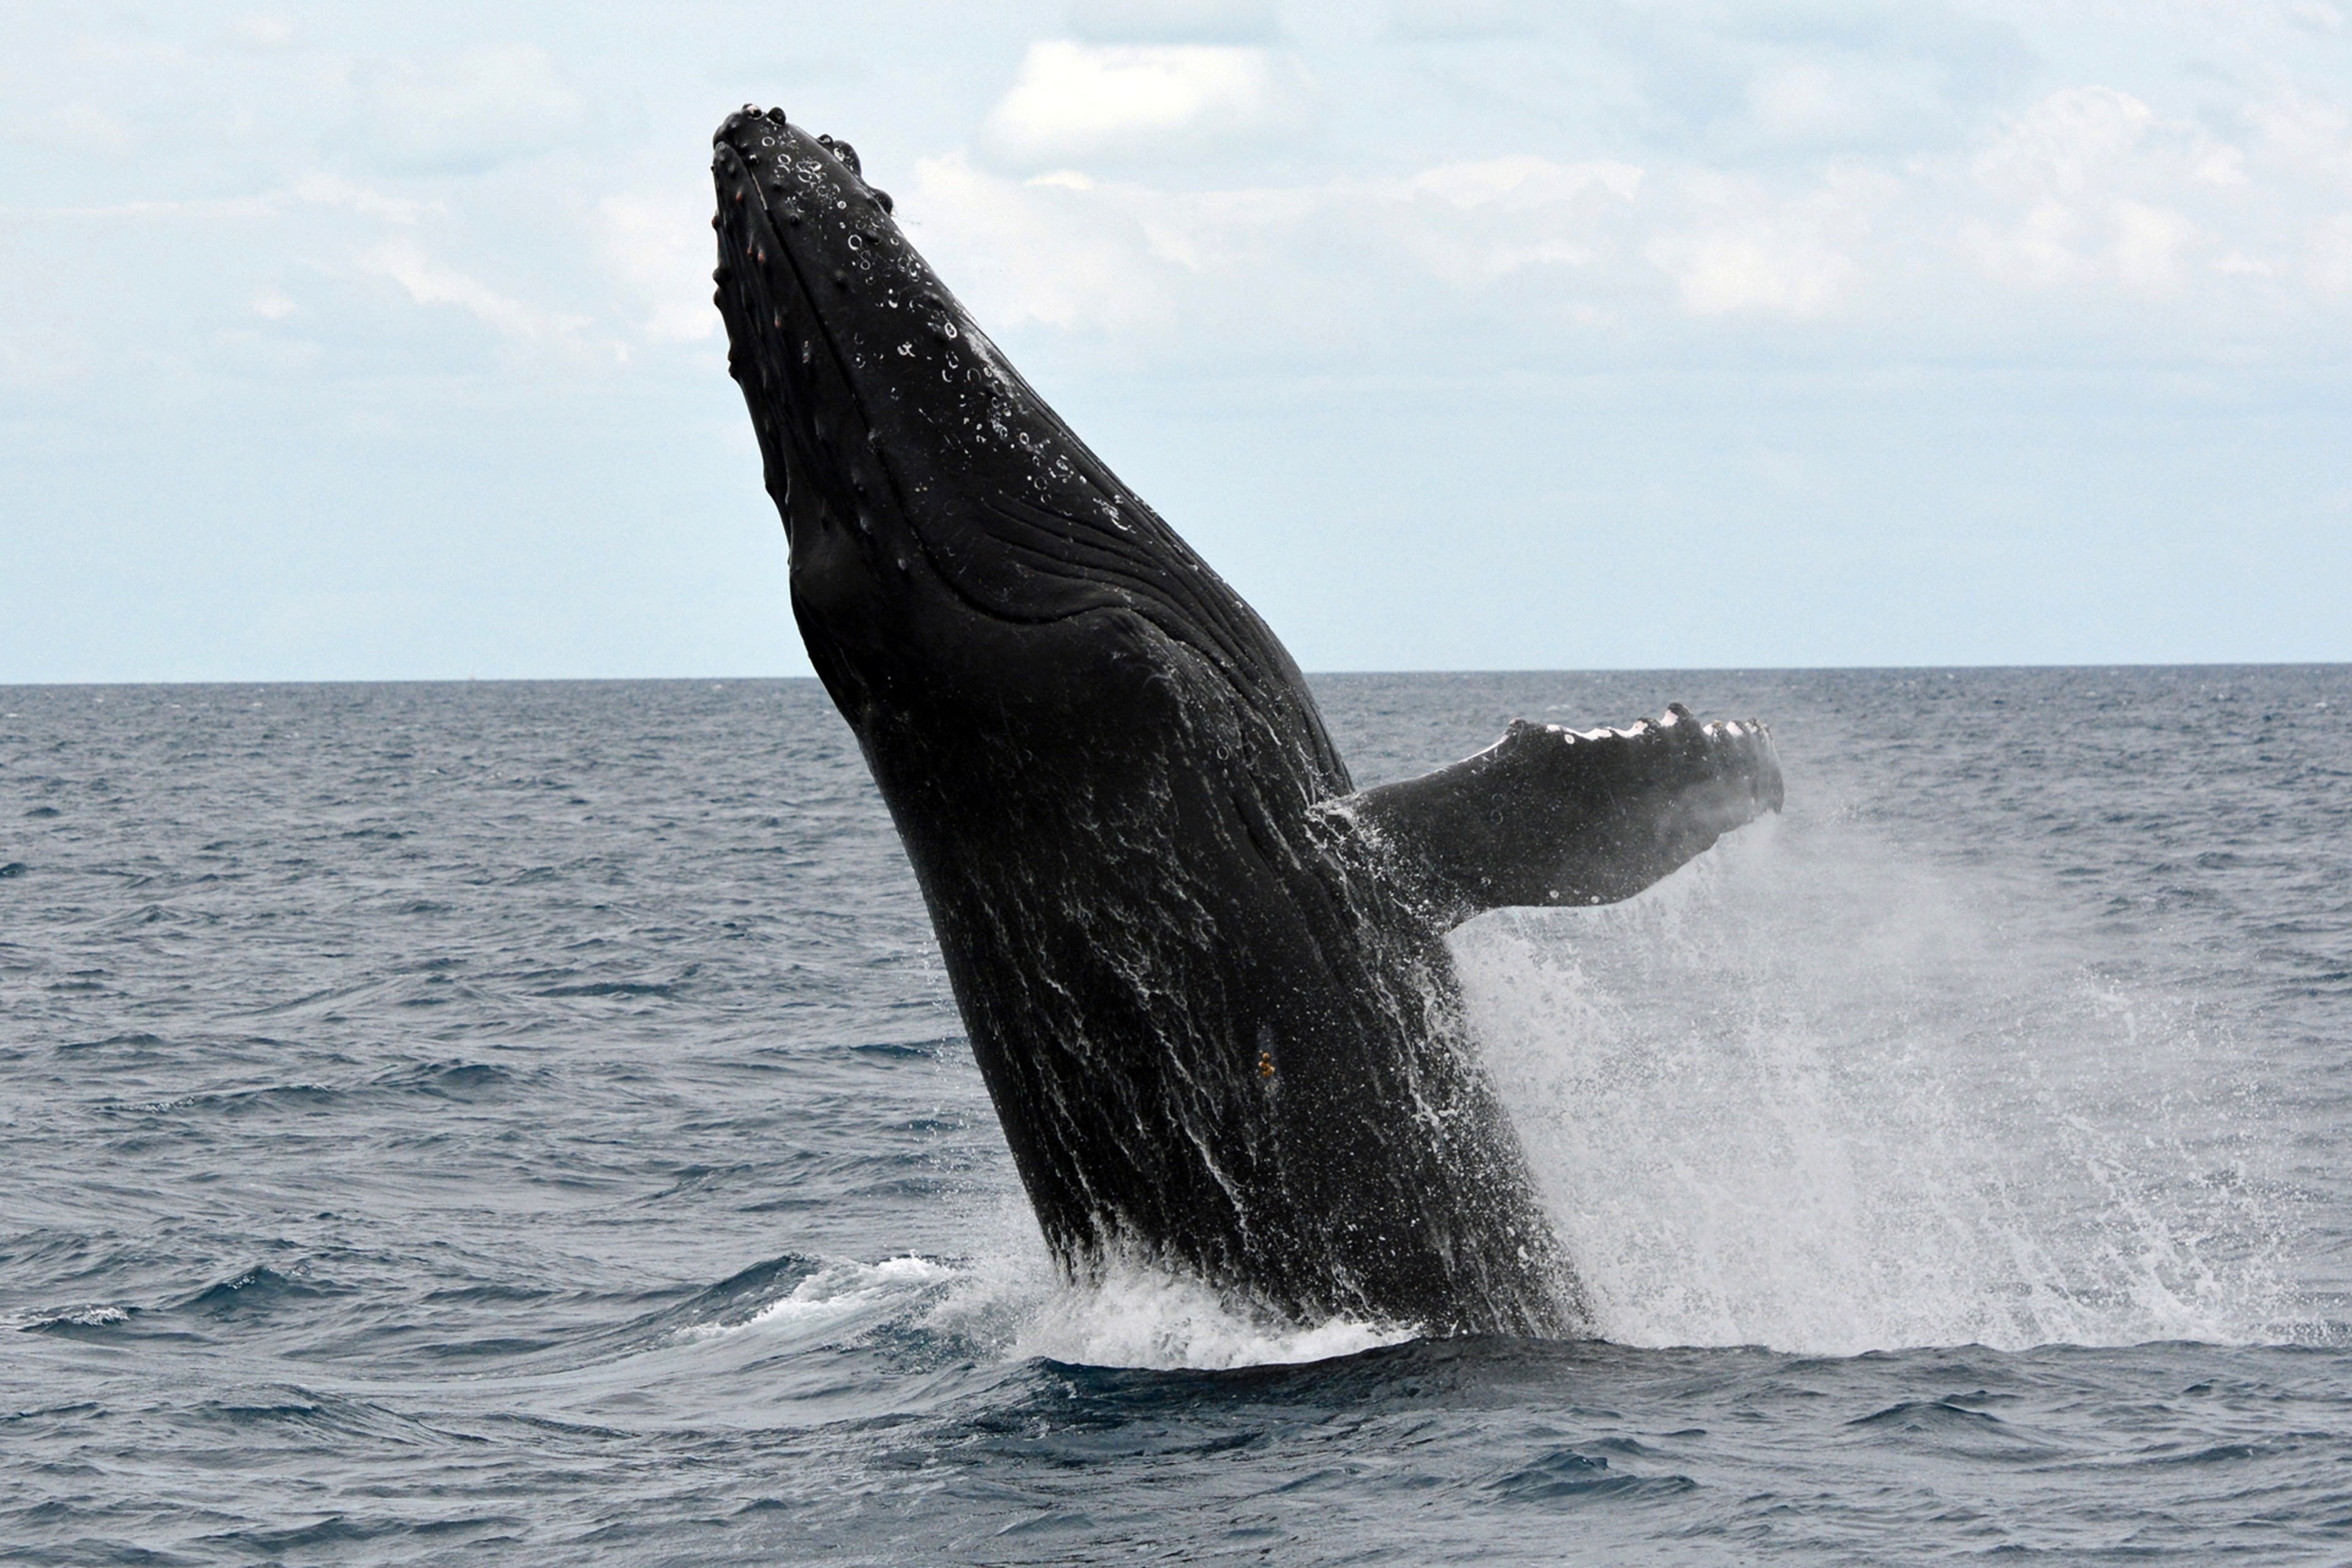
sea, play, jump, mammal, marine life, humpback whale, vertebrate, joy, whale, large, wal, marine mammal, wind wave, marine biology, whales dolphins and porpoises, grey whale